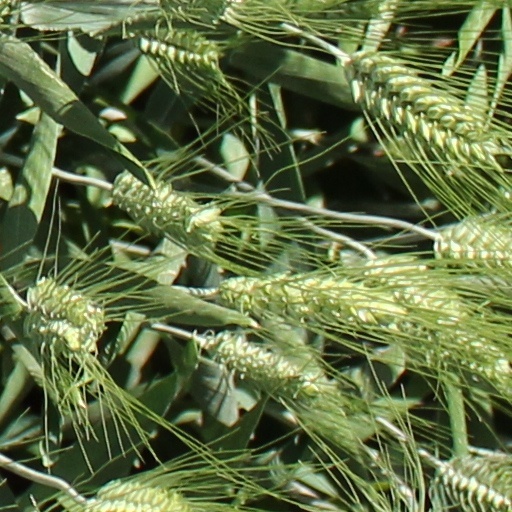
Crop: wheat